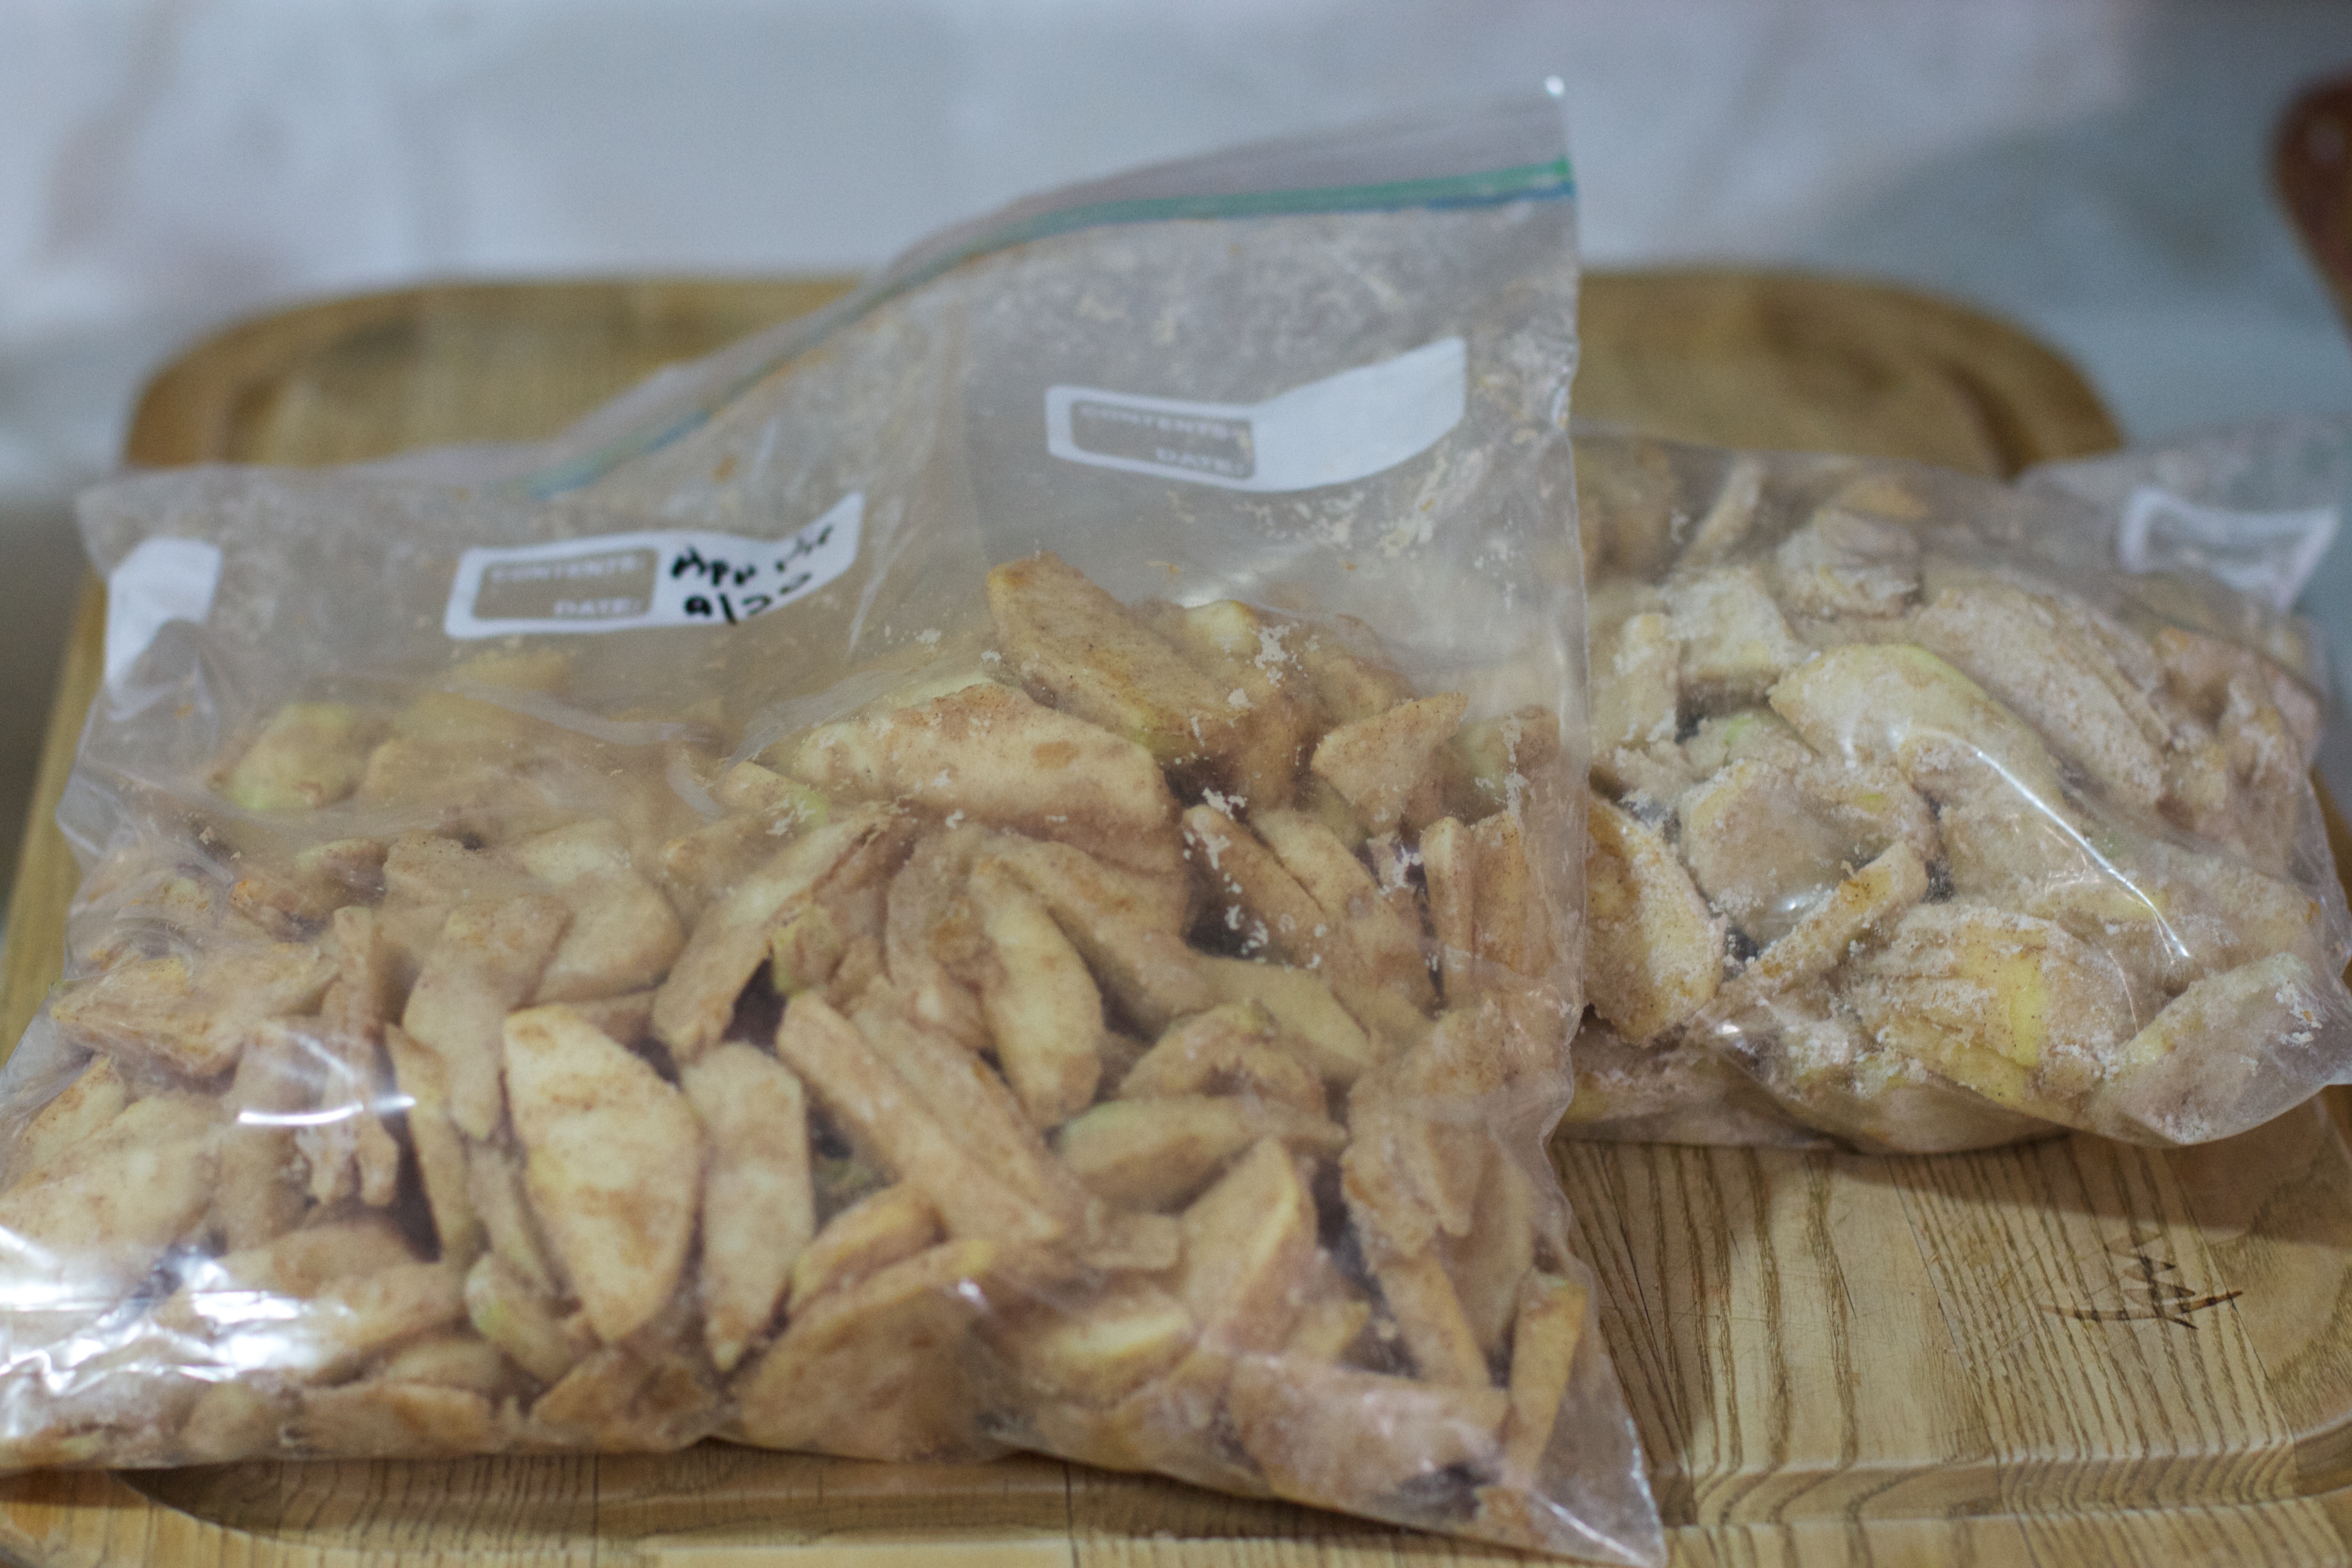
dish, meal, food, produce, seafood, fish, cuisine